Nathaniel Bagshaw Ward

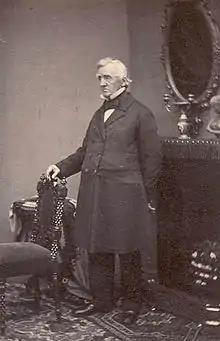
1866

He attempted to make a greenhouse at the Clapham garden on the principle of the Wardian case. This was however critiqued by John Lindley in the "Gardeners' Chronicle", who wrote that "when it is opened and shut from day to day, it has no more right to the name [of Wardian case] than a common greenhouse". Lindley also wrote saying that Ward had an inordinate vanity and a desire to be "recognised [as] a second Newton".